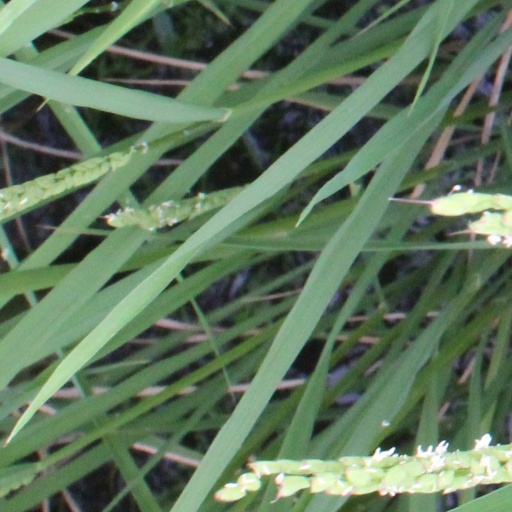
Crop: rice